William Wilson (Dundee minister)

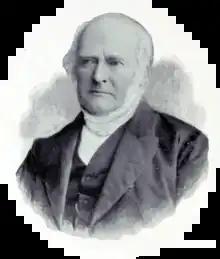
William Wilson from Eminent Arbroathians

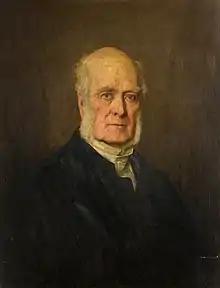
William Wilson by James Michael Brown

William Wilson (18 June 1808–14 January 1888) was a Scottish minister of the Free Church of Scotland who served as Moderator of the General Assembly in 1866/67.